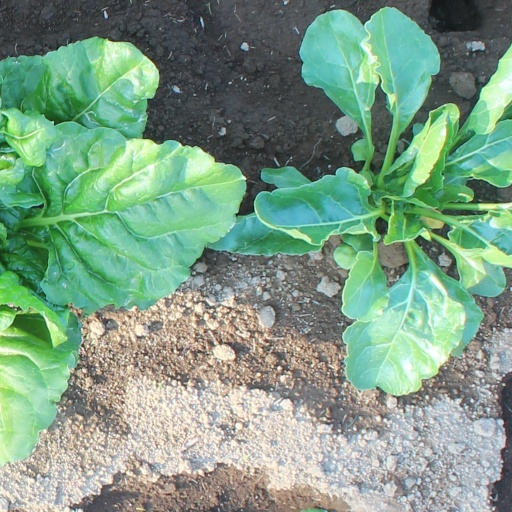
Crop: sugar beet